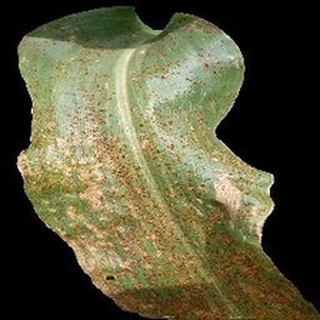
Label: corn_common_rust